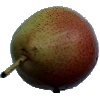
Label: Pear Forelle 1